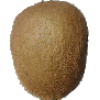
Label: kiwi